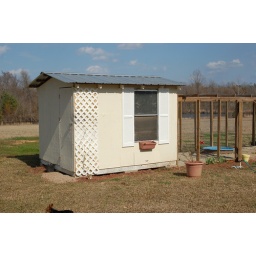
chicken coop and run enhanced last summer. The daylily beds are gorgeous in bloom.